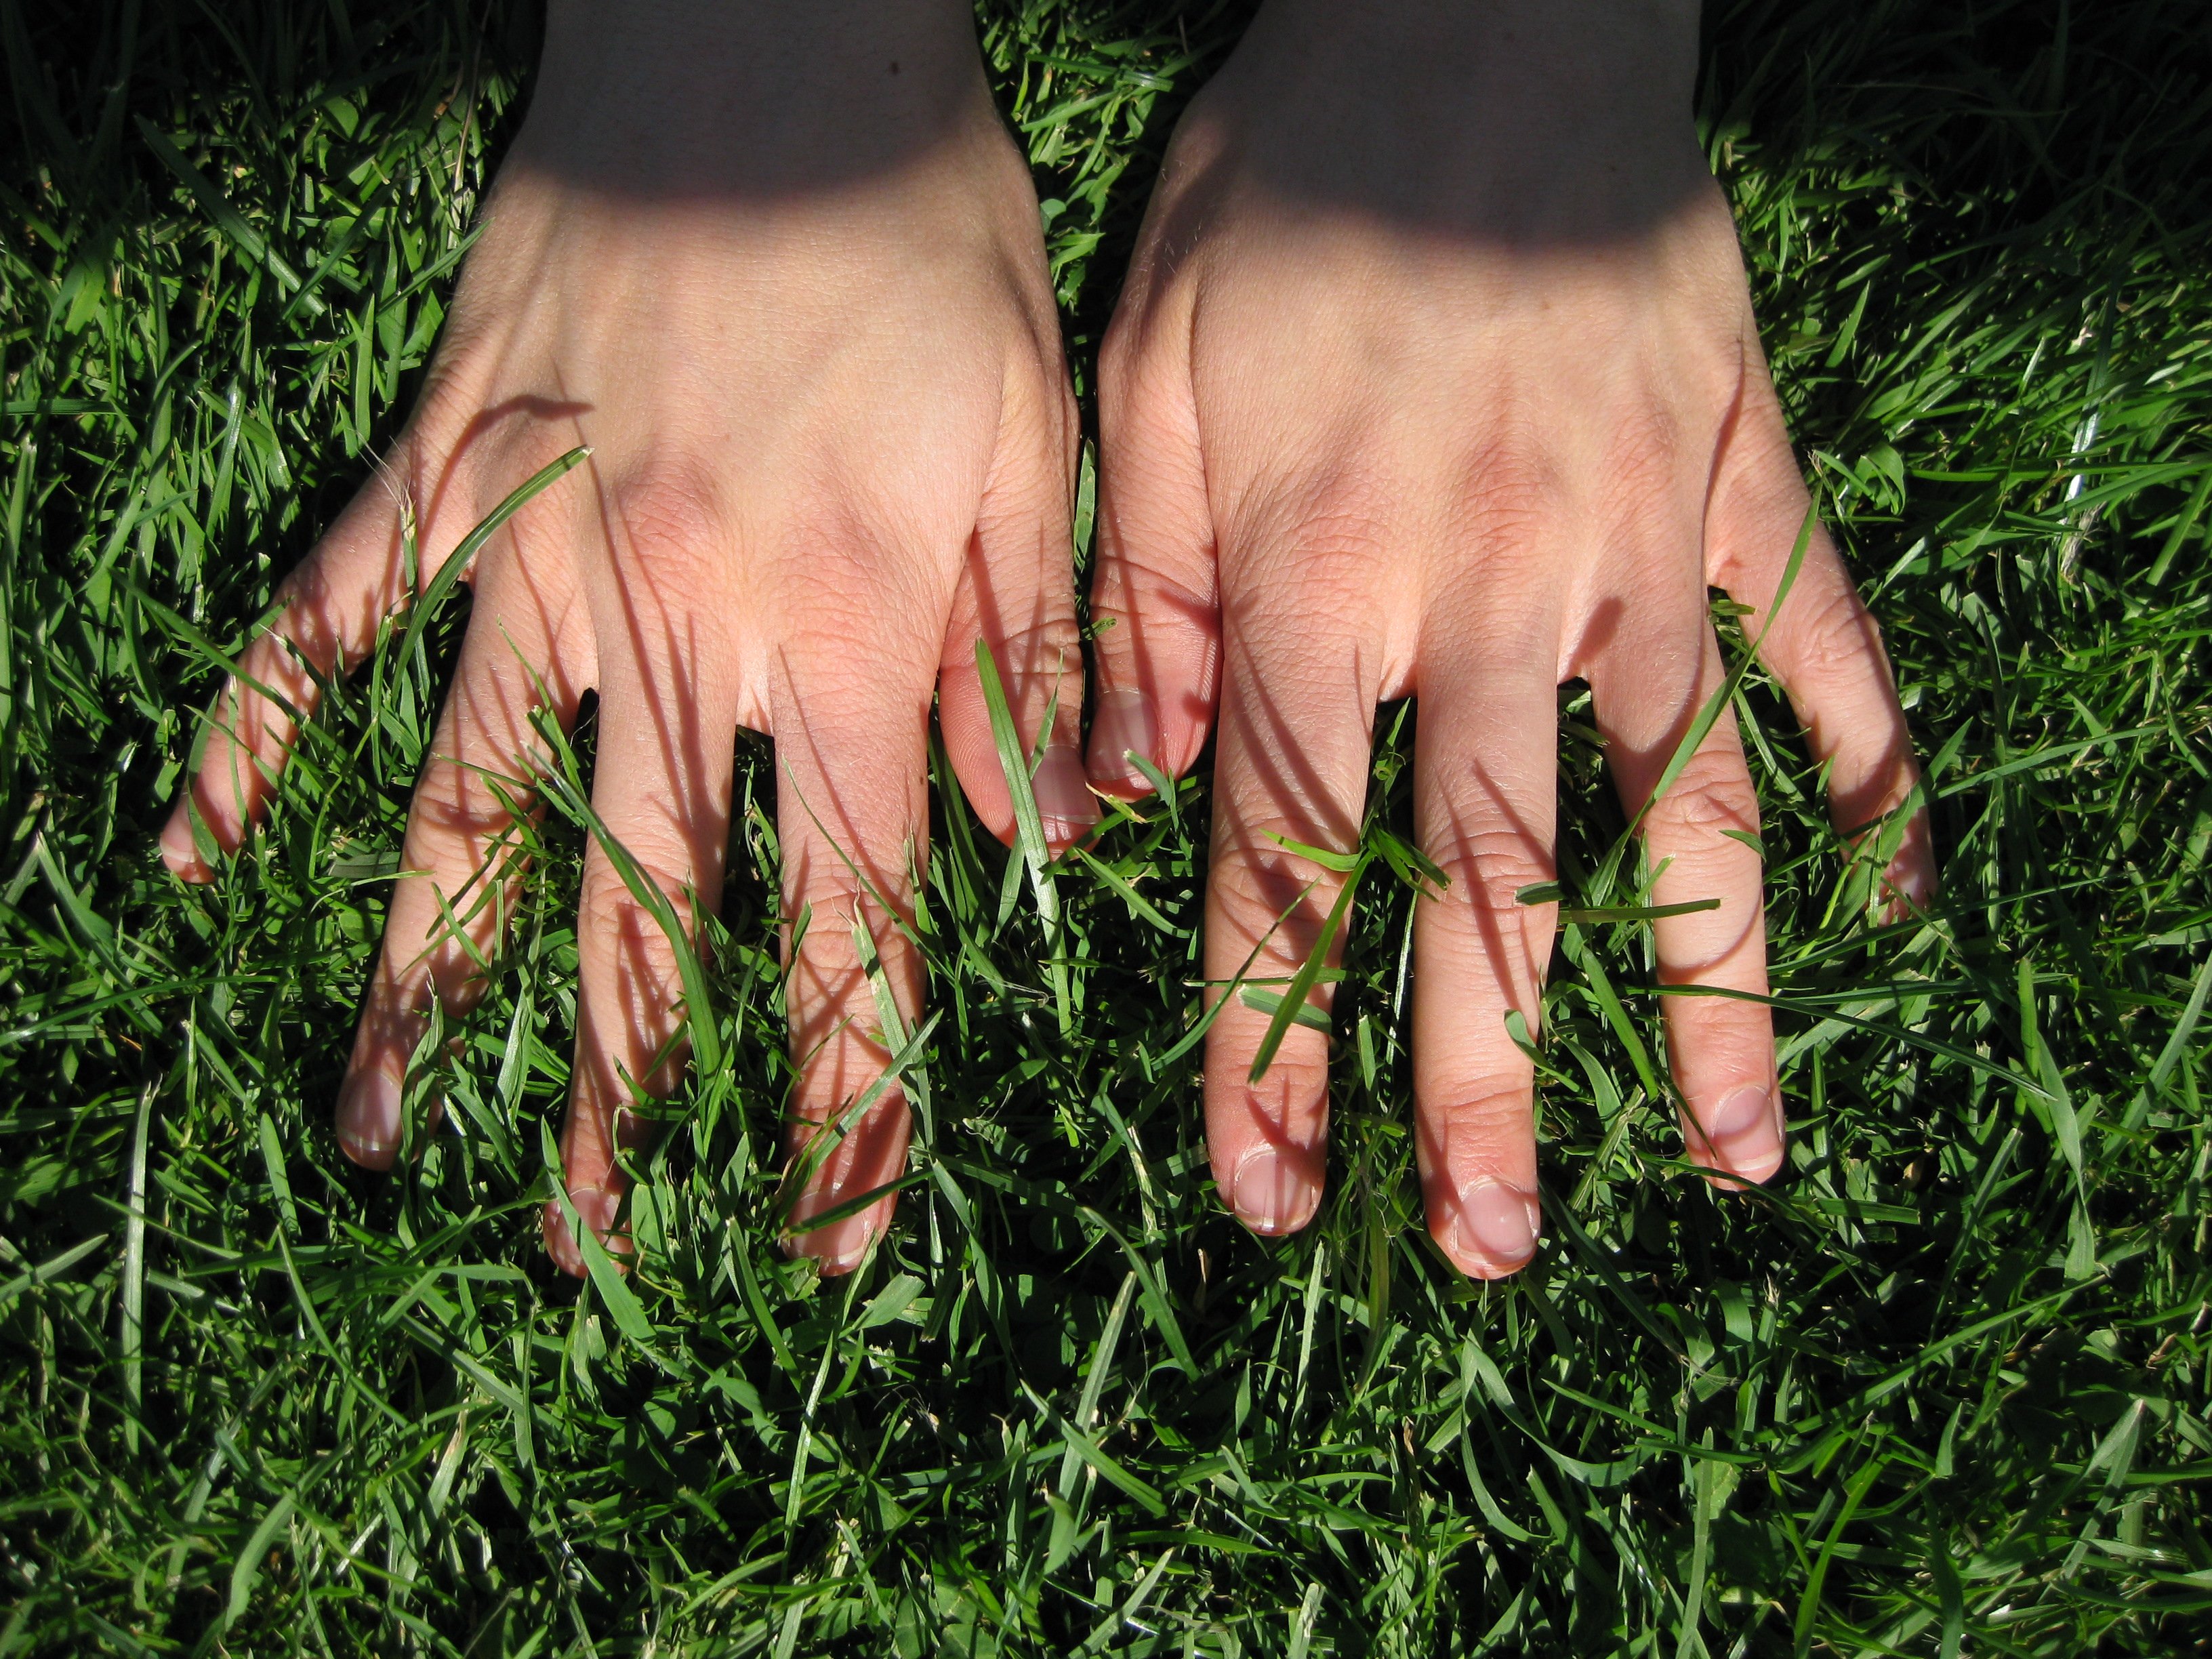
hand, grass, plant, lawn, meadow, flower, leg, finger, green, soil, holding hands, human body, hands, sense, grass family